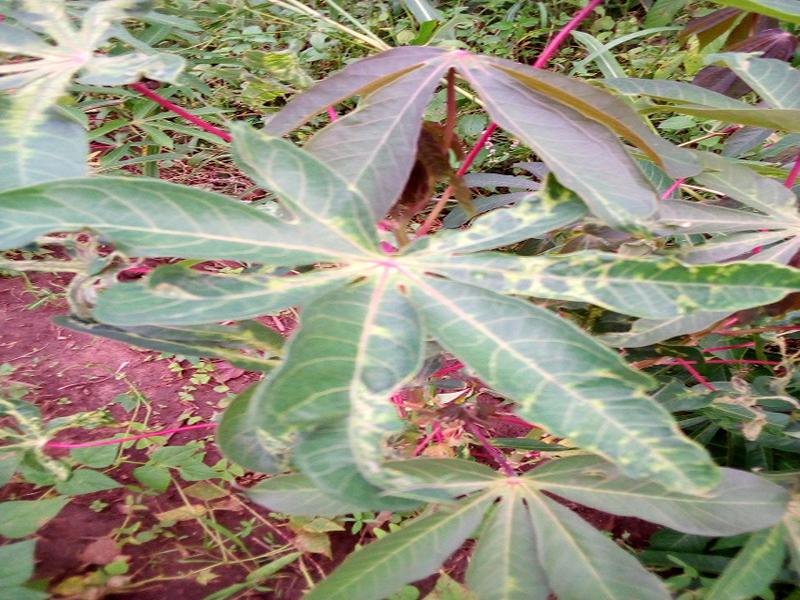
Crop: cassava
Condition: mosaic_disease